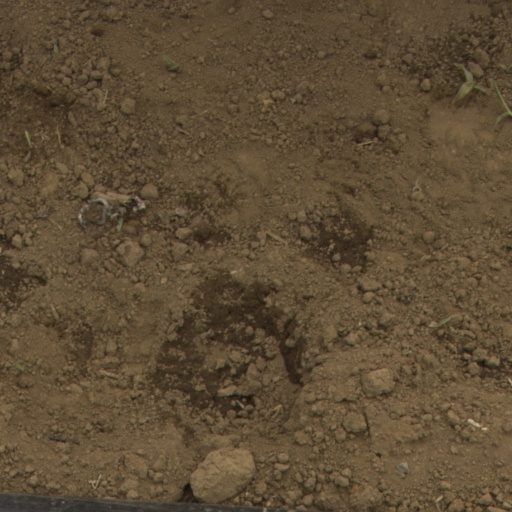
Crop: Jerusalem artichoke